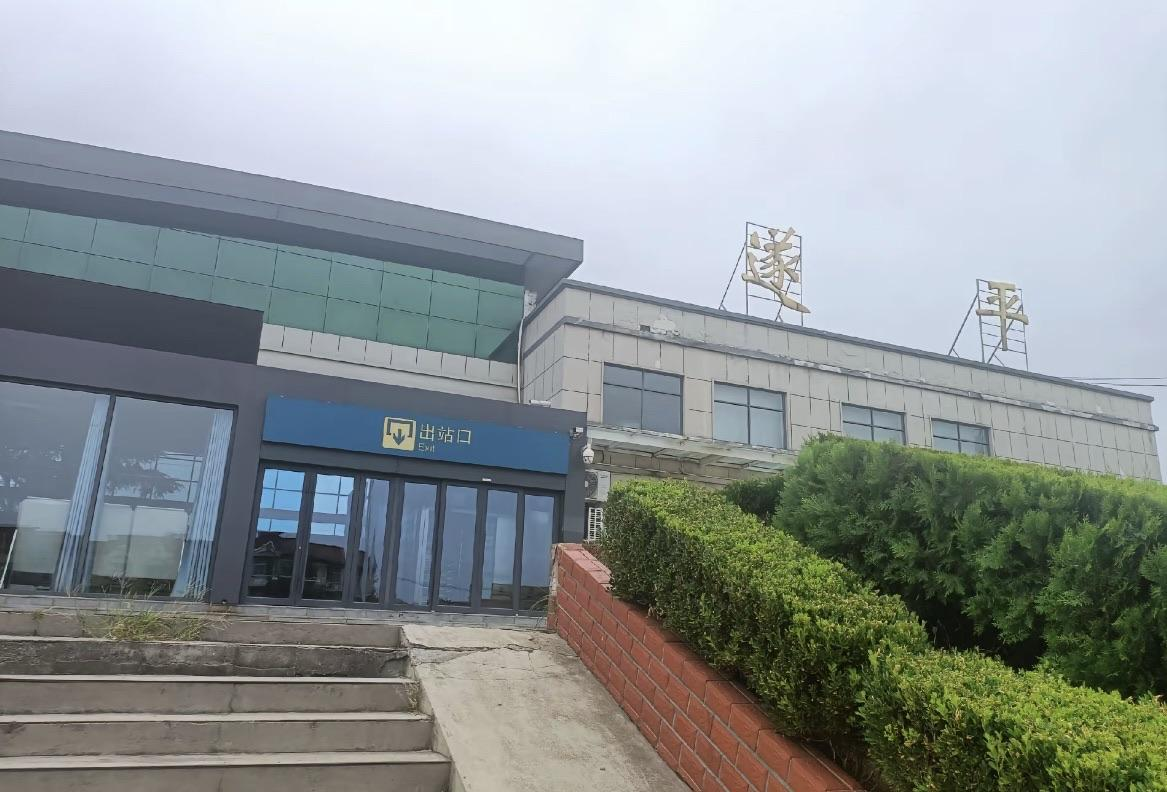
地标名称：遂平站
所在城市：驻马店市·遂平县